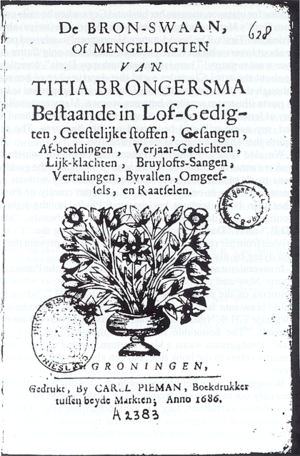
Titia Brongersma, née à Dokkum en Frise vers 1650 et morte à Groningue vers 1700, est une poétesse d'origine frisonne de la fin du XVIIᵉ siècle, qui s'intéressait à l'archéologie. En 1686 parut son recueil intitulé De bron-swaan, quasiment l'unique trace de son activité littéraire.